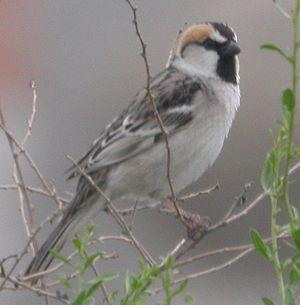
Le Moineau des saxaouls est une espèce de passereaux de la famille des Passeridae vivant en Asie centrale. Long de 14 à 16 centimètres et pesant de 25 à 32 grammes, c'est l'un des plus grands moineaux. Les deux sexes ont un plumage allant du gris au beige. Les pattes beige à beige rosé. Les femelles ont un plumage et un bec moins voyants, sans les bandes noires qui ornent la tête du mâle. Les marques sur la tête observées chez les deux sexes sont suffisamment distinctives pour que ce moineau ne puisse être confondu avec aucun autre oiseau. On connaît peu de choses sur ses vocalisations, à part un appel relativement doux et musical, un chant et un cri en vol.